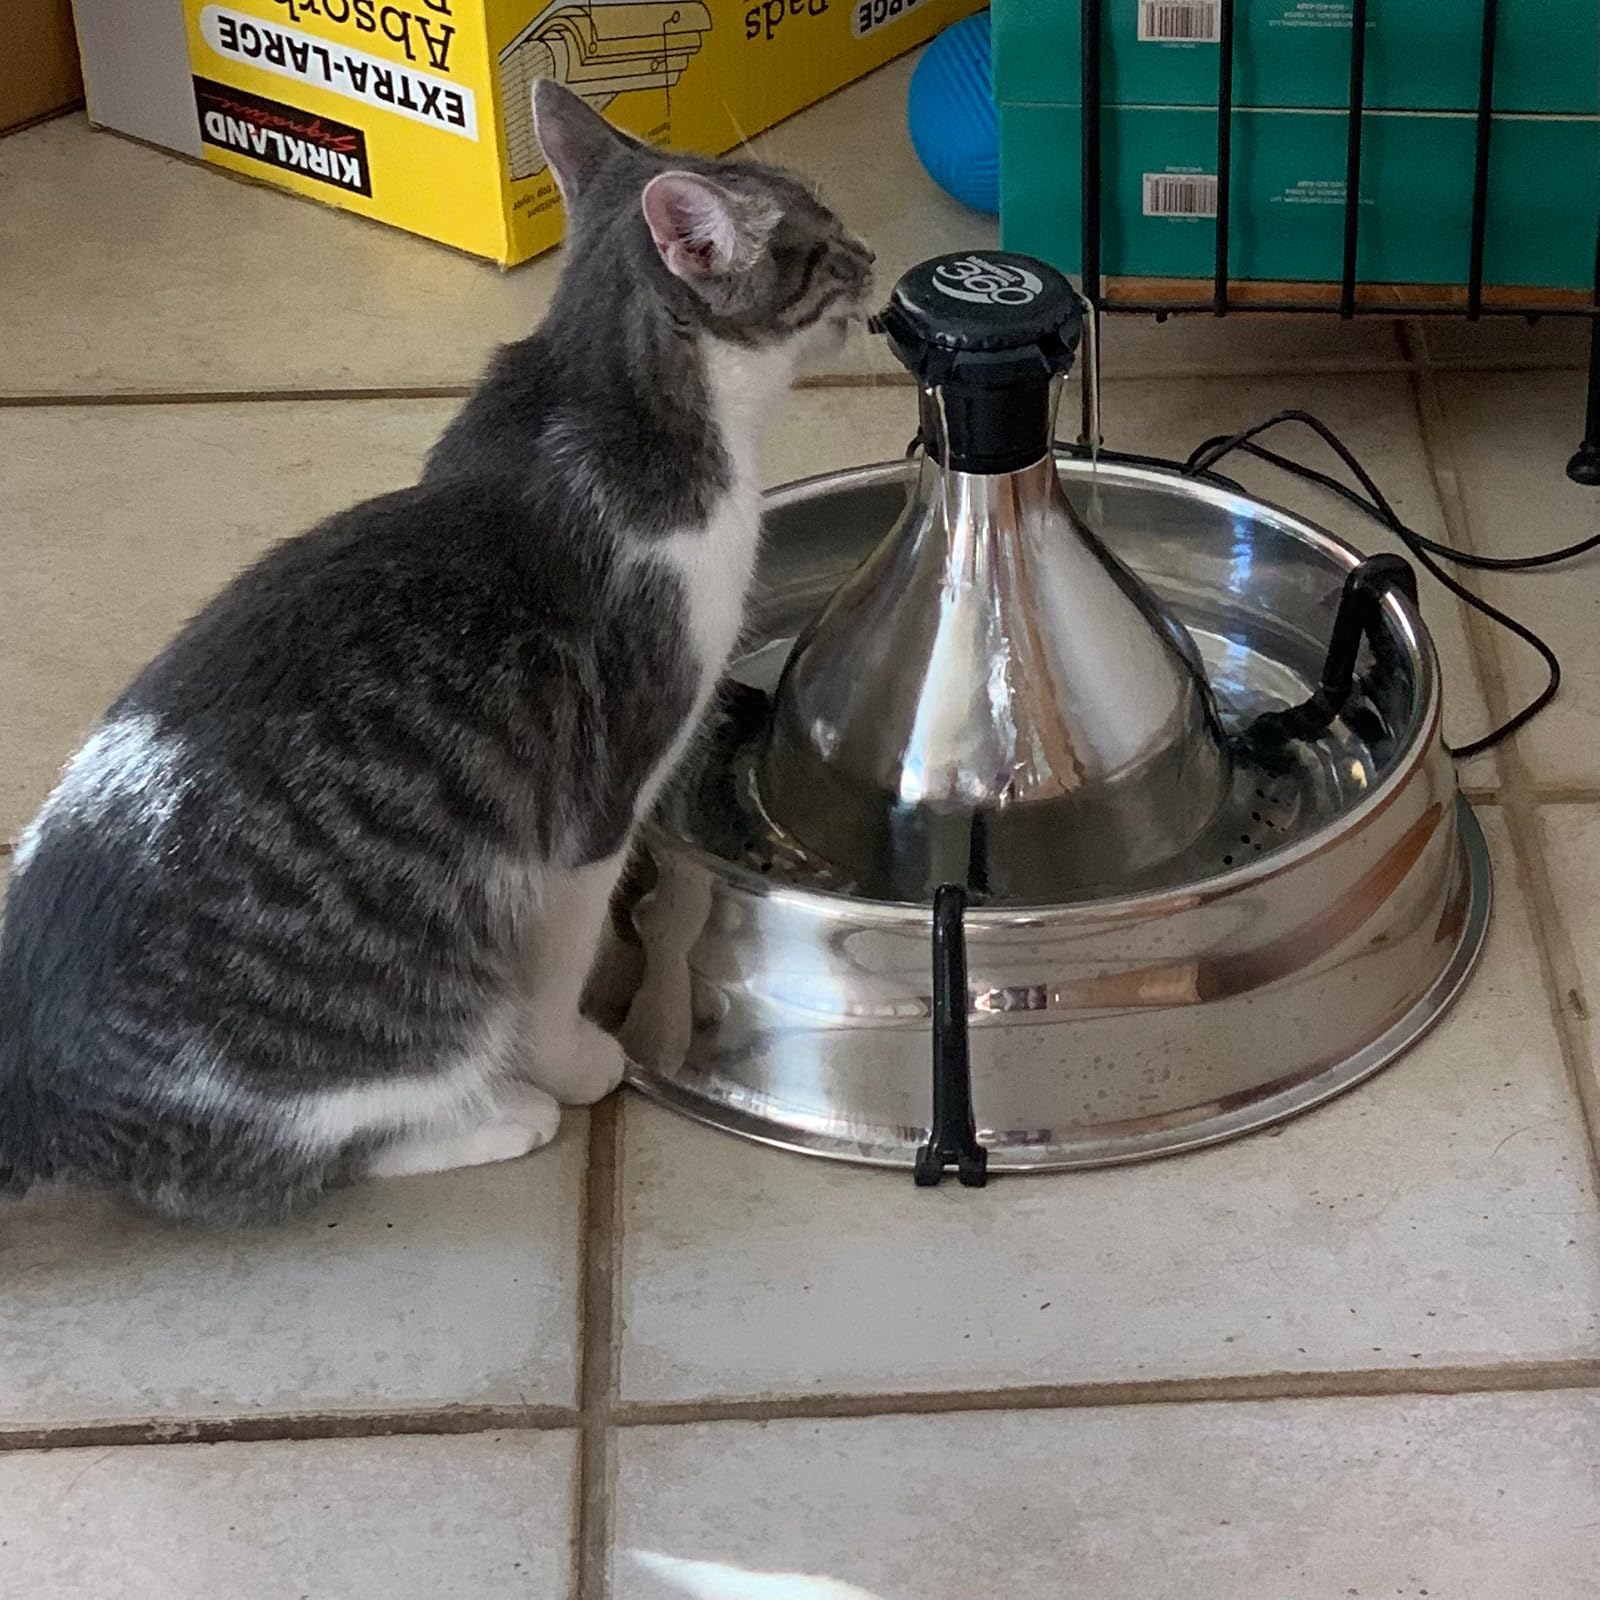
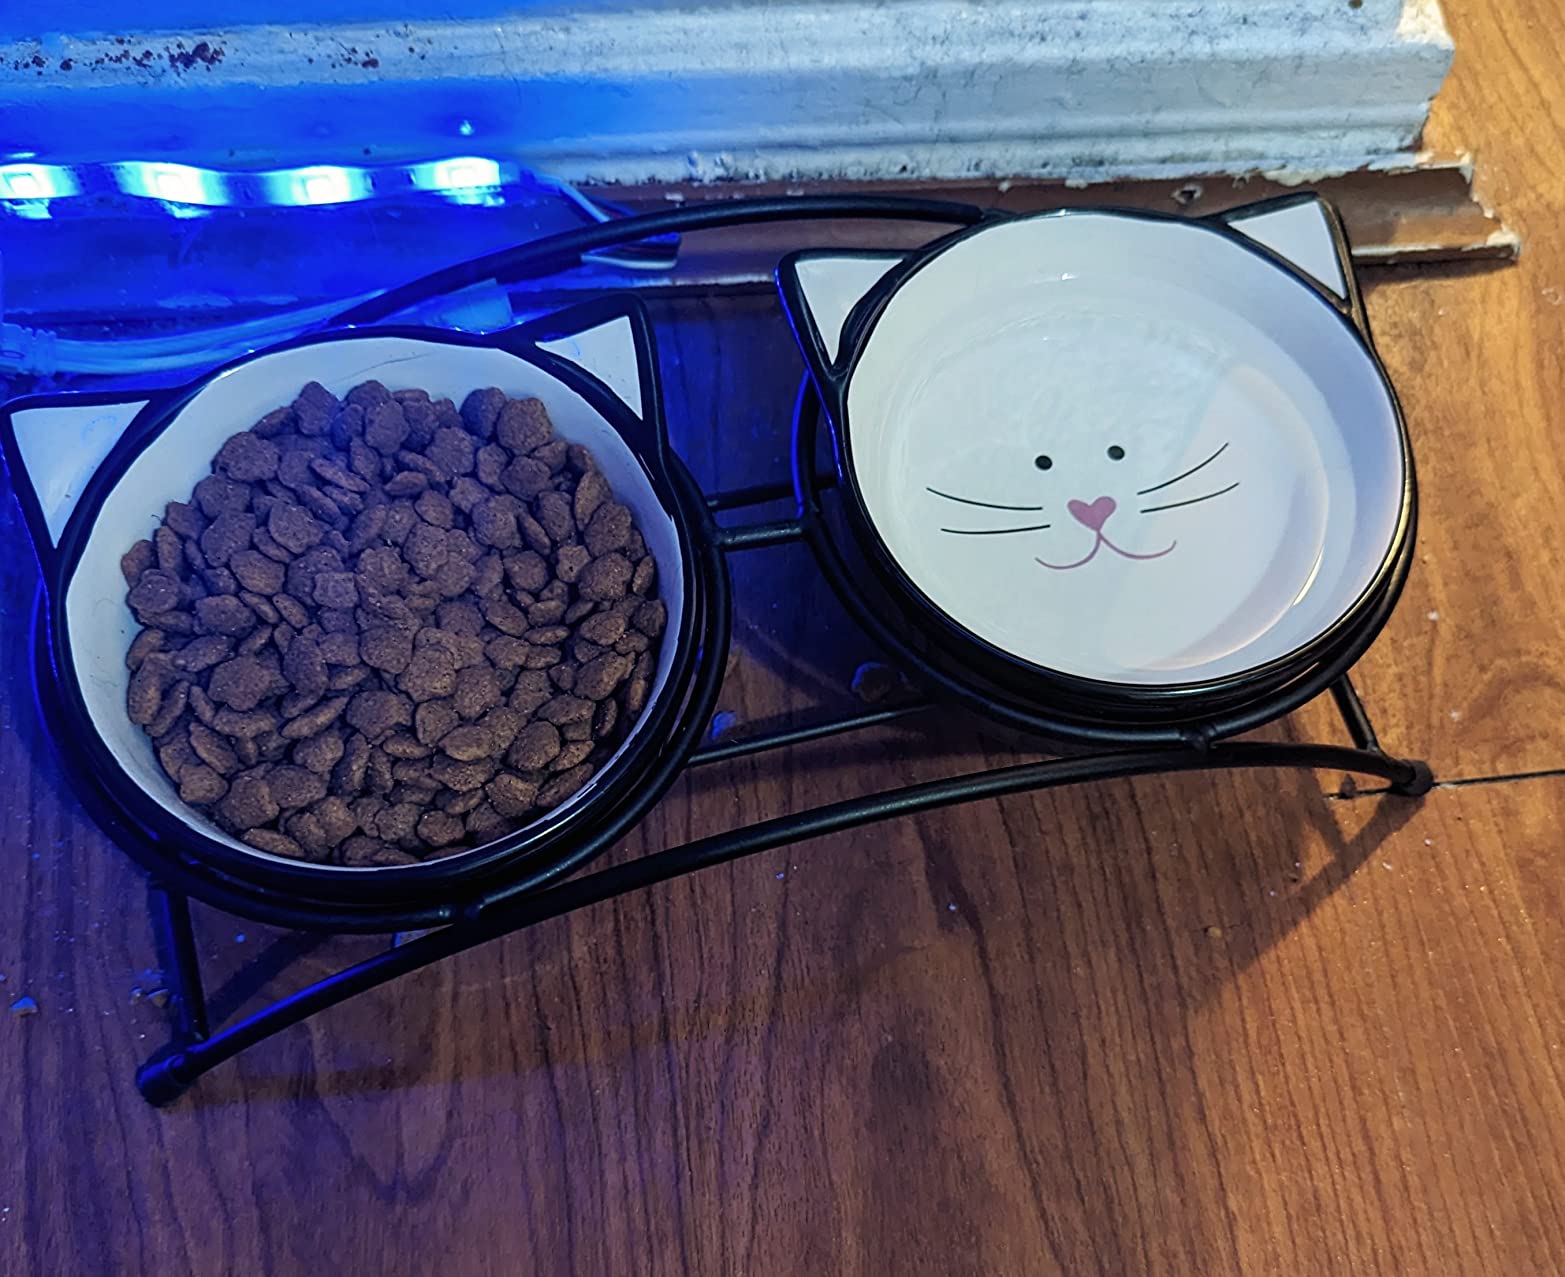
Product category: items_bowl
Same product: no